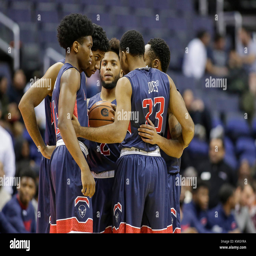
starting line up before game